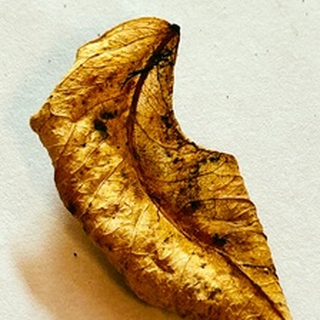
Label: lemon_dry_leaf